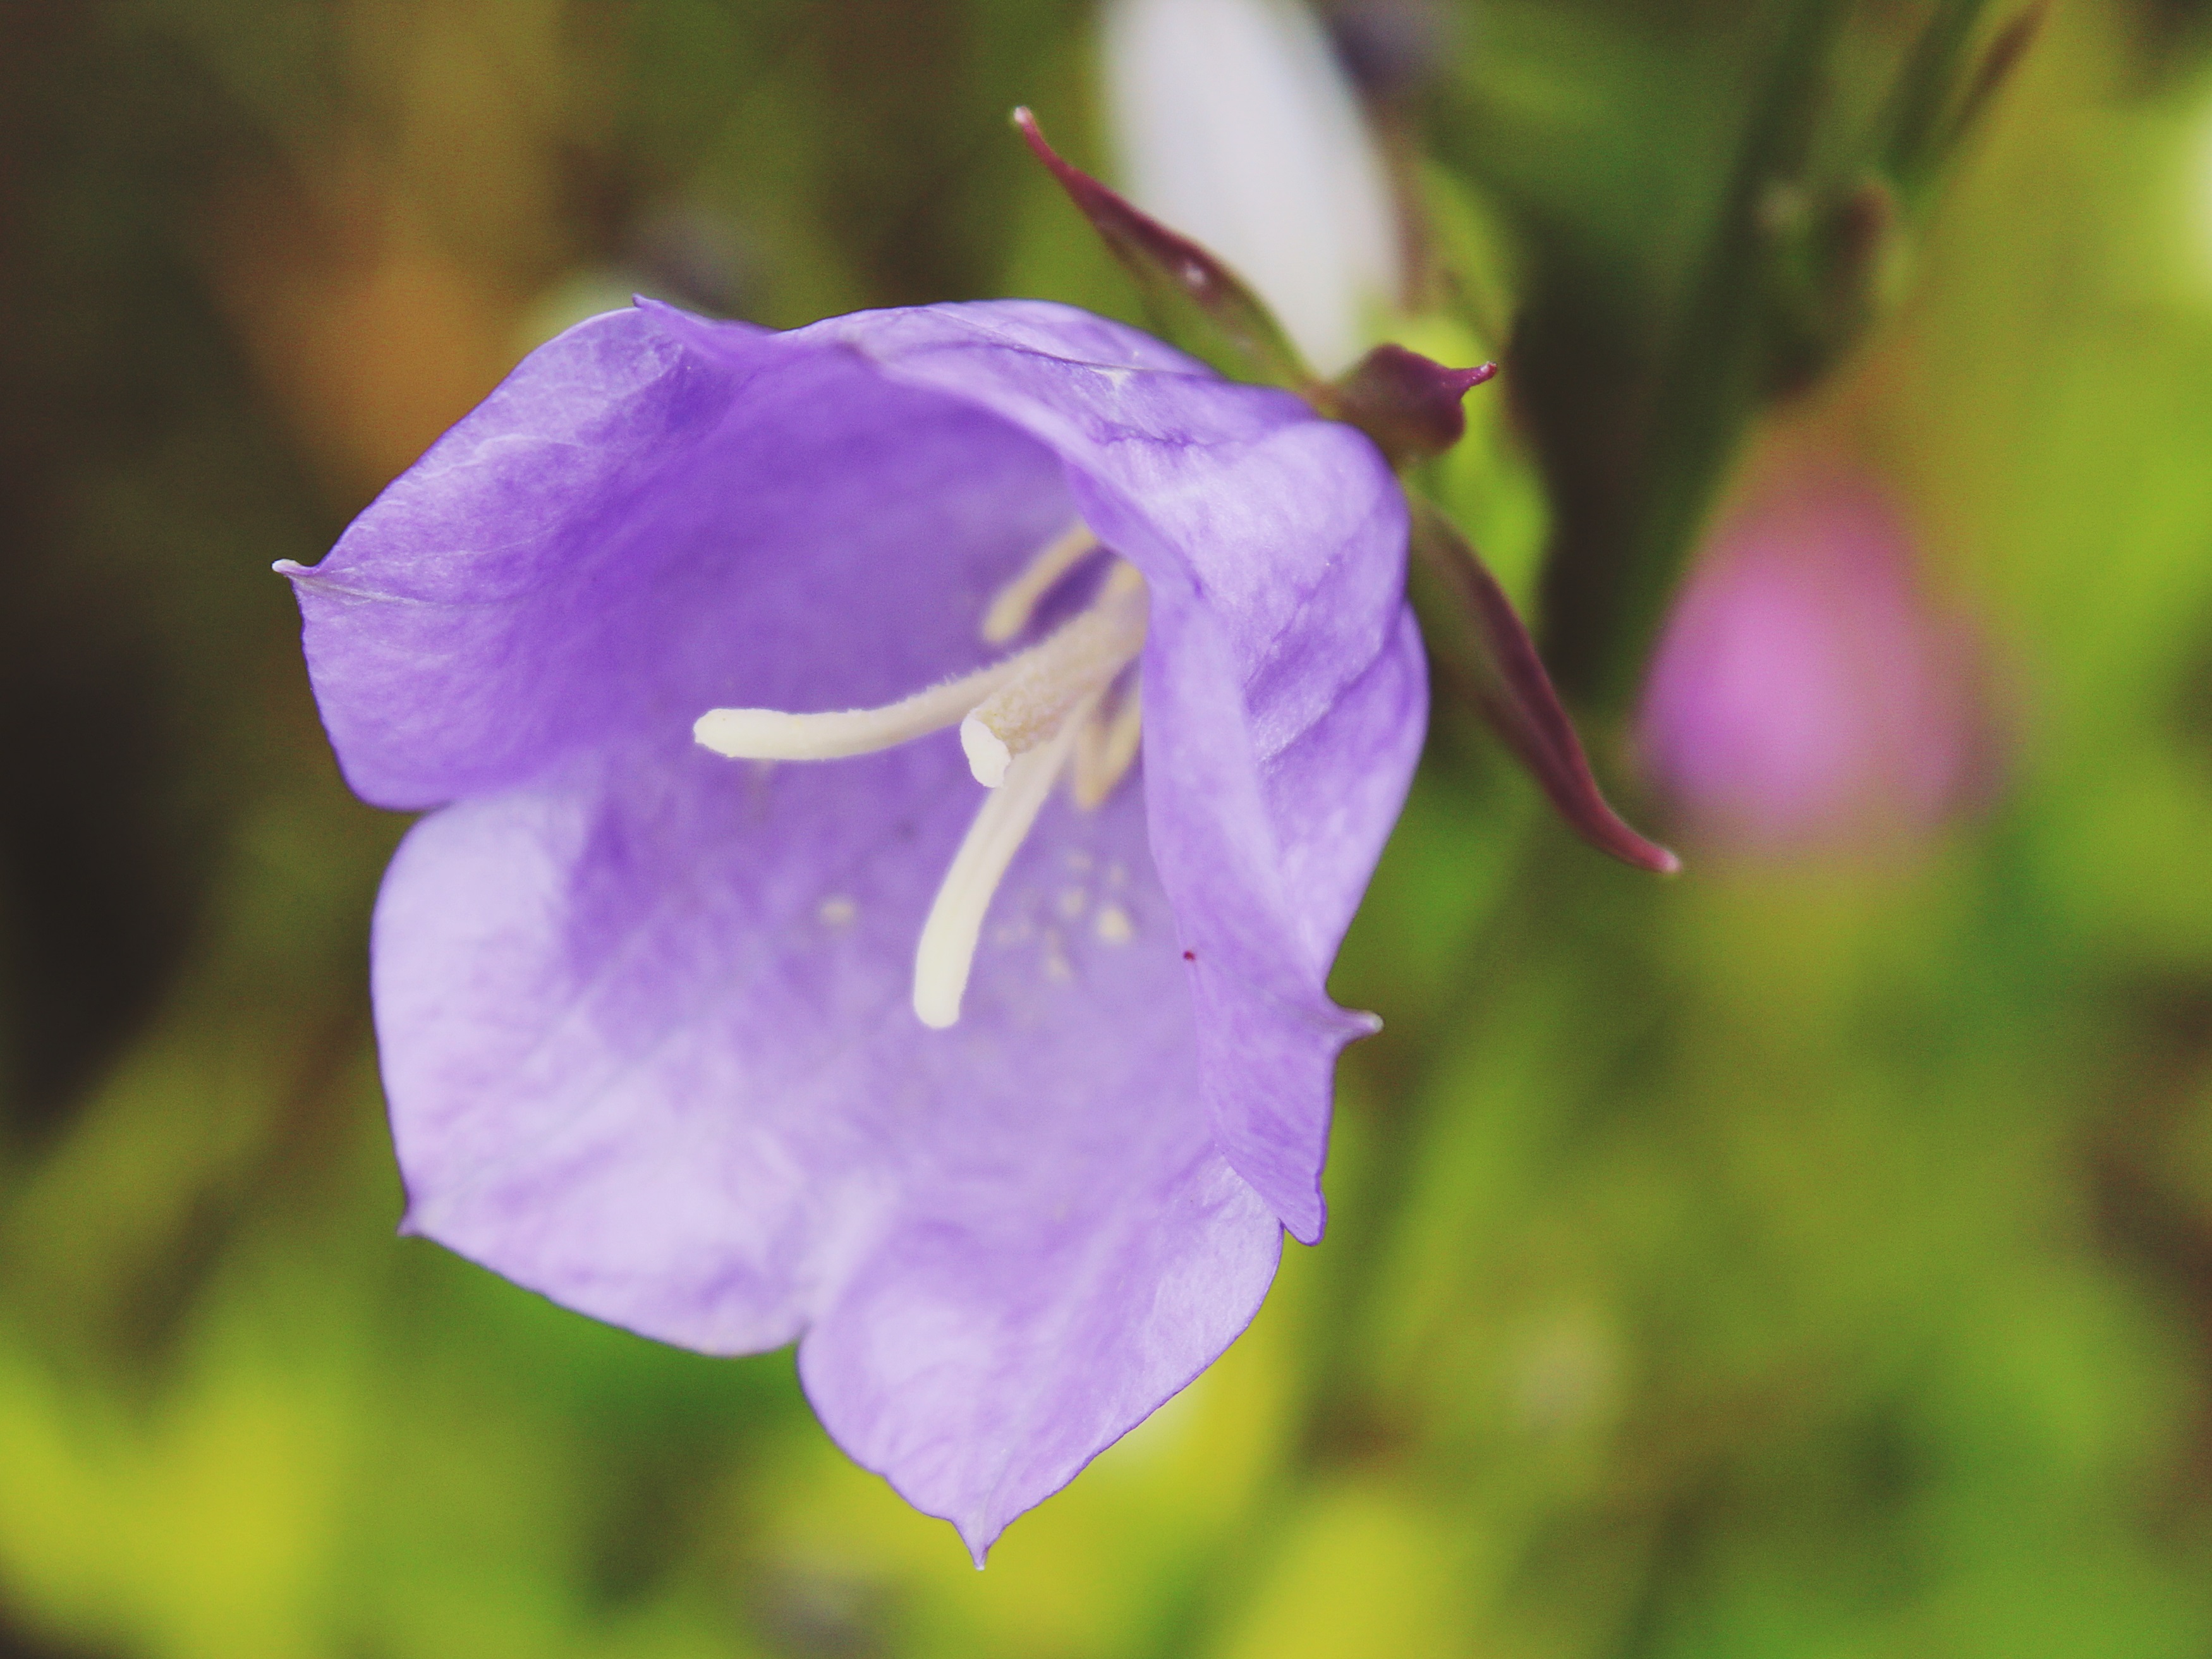
nature, blossom, plant, flower, purple, petal, bloom, summer, spring, stamp, botany, garden, close, flora, wildflower, close up, shrub, violet, purple flower, bellflower, calyx, macro photography, flowering plant, garden plants, bellflower family, land plant, dayflower family